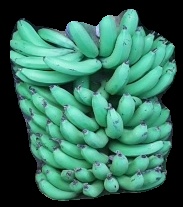
Variety: pachbale
Grade: grade1